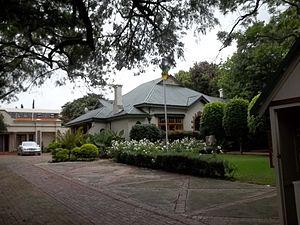
Voici les représentations diplomatiques de la République centrafricaine à l'étranger :